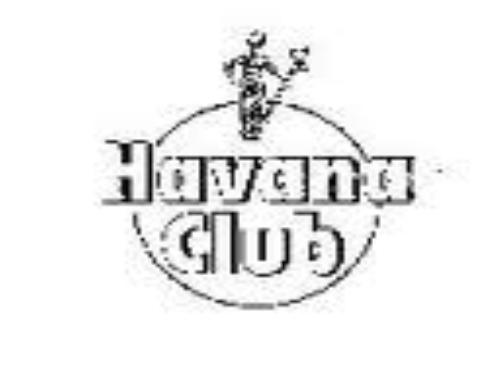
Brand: Havana Club
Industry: Necessities